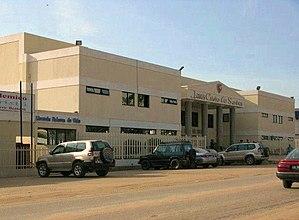
La religion principale en Angola est le christianisme. Environ 95 % de la population est chrétienne.